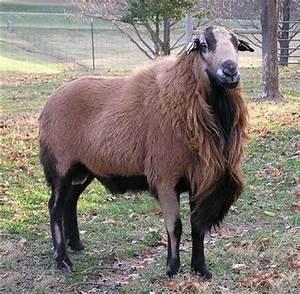
sheep